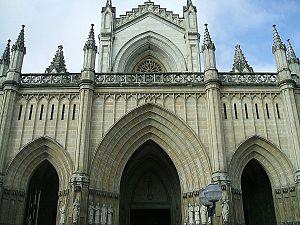
"La cathédrale Sainte-Marie immaculée de Vitoria-Gasteiz est une église catholique située dans le centre du quartier de Lovaina de la capitale alavaise. Construite en style néogothique dans la première moitié du XXᵉ siècle, son invocation précise est Marie Immaculée, Mère de l'église, bien qu'elle soit populairement connue comme la Catedral Nueva, formule employée pour la distinguer de la plus ancienne de Santa María, une église gothique des XIIIᵉ et XIVᵉ siècles édifiée dans la partie haute de la ville, et plus connue comme la Catedral Vieja. Le culte régulier se déroule dans la crypte de la cathédrale, sous la ""girola"", cet espace fonctionnant comme paroisse homonyme.